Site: saxony
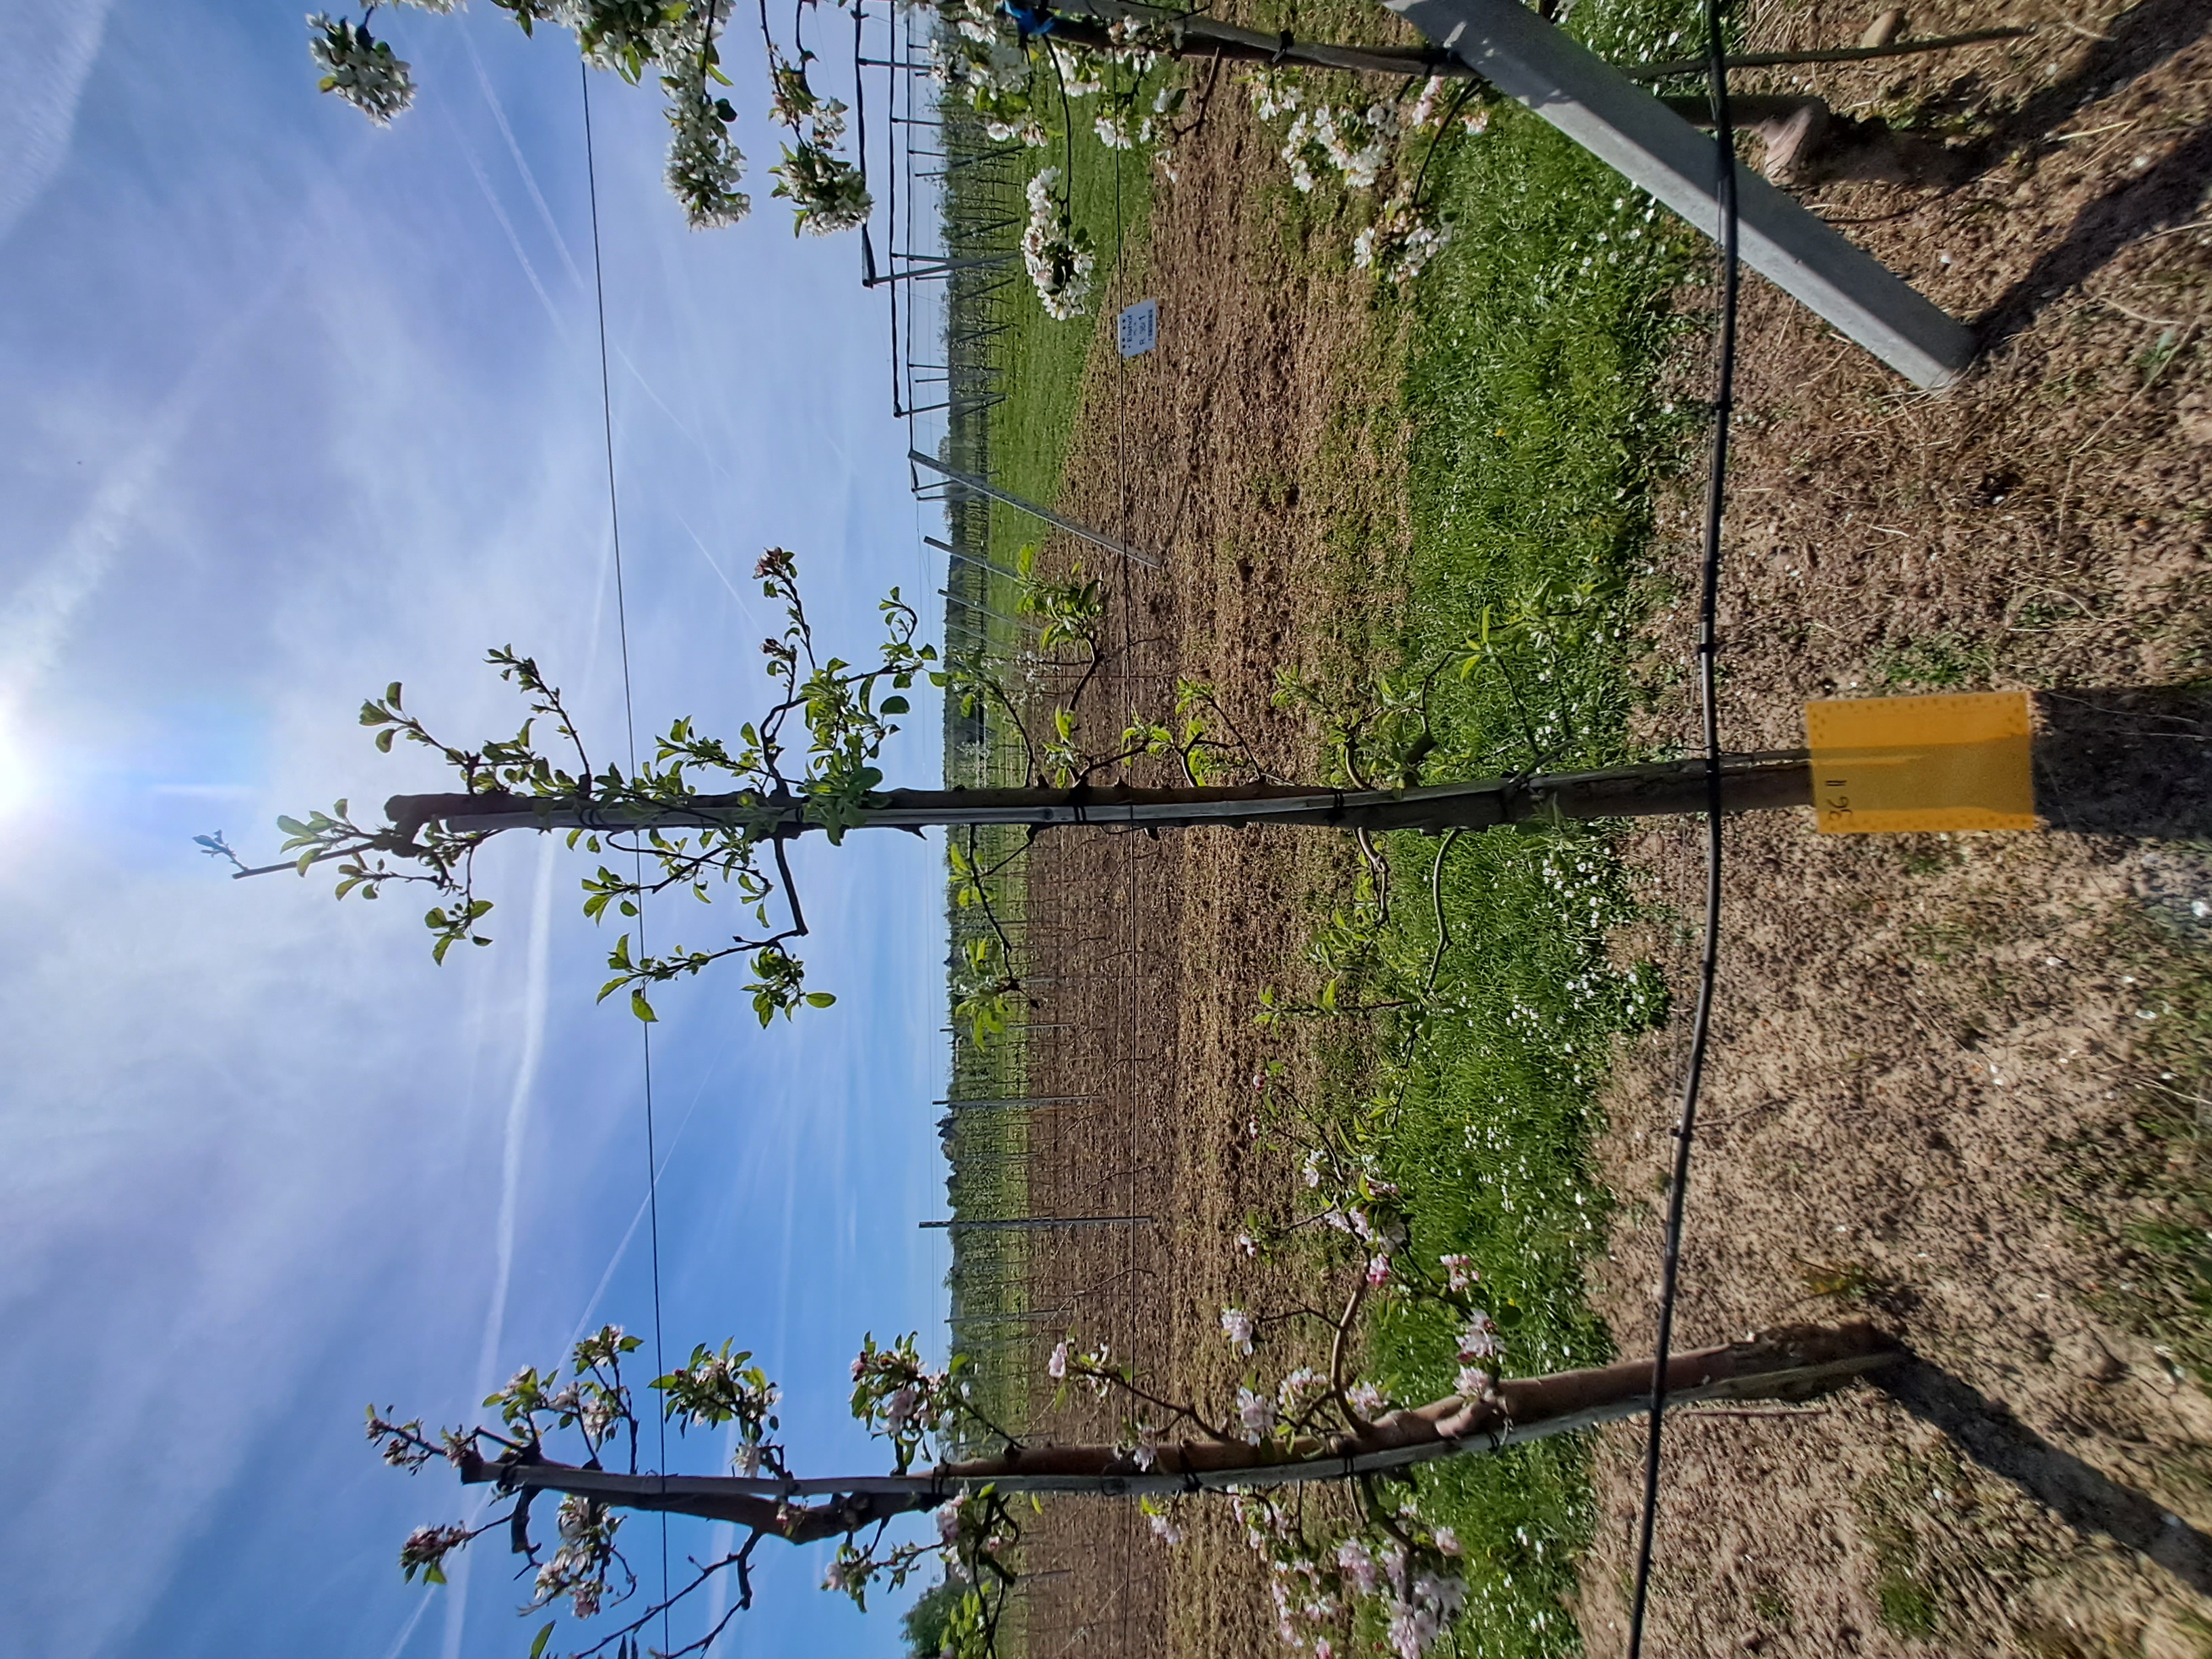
Growth stage (BBCH 65): Flowering